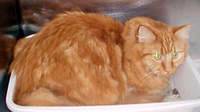
Label: cat